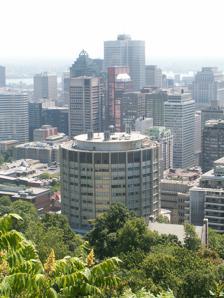
Building: McIntyre Medical Sciences Building
Country: Canada
Year built: 1965
McIntyre Medical Sciences Building The prominent round building is the McIntyre Medical Sciences Building, part of McGill University campus. General information Address 3655 Promenade Sir William Osler Town or city Montreal Country Canada Groundbreaking 1964 Opened 1966 Technical details Floor count 16 Design and construction Architect(s) Janet Leys Shaw Mactavish Architecture firm Marshall and Merrett The McIntyre Medical Sciences Building is part of the McGill University campus in Montreal , Quebec , Canada. A concrete building built in 1965, it is known for its circular shape.  The McIntyre Building is the central hub of the McGill University Faculty of Medicine . Its sixteen floors include classrooms, research facilities, laboratories, offices and a cafeteria. Its design, by Canadian architect Janet Leys Shaw Mactavish of the architecture firm Marshall and Merrett , is meant to reduce traffic and circulation between rooms. Its position on the sloping side of Mount Royal , and the requirement for there to be two entrances at different levels (ground and 6th floors), made it a difficult architectural design site. Its modern circular shape and design, as well as its height amidst the older buildings of the McGill campus, contributed to Montreal's image at the time of the Expo 67 World's Fair. The McIntyre Building, as it is generally known, houses, among other services and departments, the Osler Library of the History of Medicine (named after one of McGill's most famous medical graduates and professors and an icon of modern medicine William Osler ) the Departments of Pharmacology & Therapeutics, Biochemistry, Physiology, and Anesthesia. The Life Sciences Library, which was the successor to the McGill Medical library, founded in 1823. was moved to the Schulich Library of Science and Engineering in 2013–2014. It is part of the McGill University Life Sciences Research Complex . Craguie, circa 1890 Site The McIntyre Medical Sciences Building is named for Canadian Pacific Railway founder Duncan McIntyre and is situated on the former site of his mansion "Craguie" in the Golden Square Mile district. Designed by William Thomas and completed in the 1880s, Craguie was demolished in 1930. Family members donated the land to McGill in McIntyre's honour in 1947. Prior to the construction of the McIntyre Medical Sciences Building and adjacent Stewart Biological Sciences Building, the site had been known as McIntyre Park. 45°30′11″N 73°34′57″W / 45.50315°N 73.58248°W / 45.50315; -73.58248 References